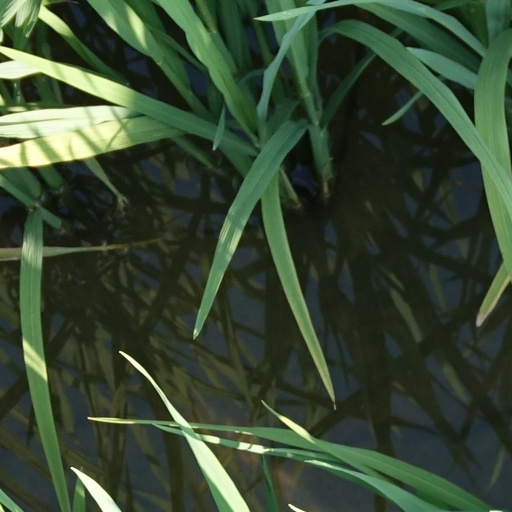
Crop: rice